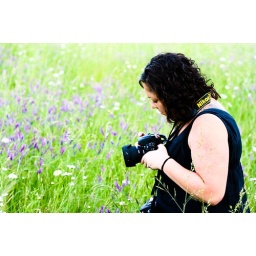
Sarah in the field grass